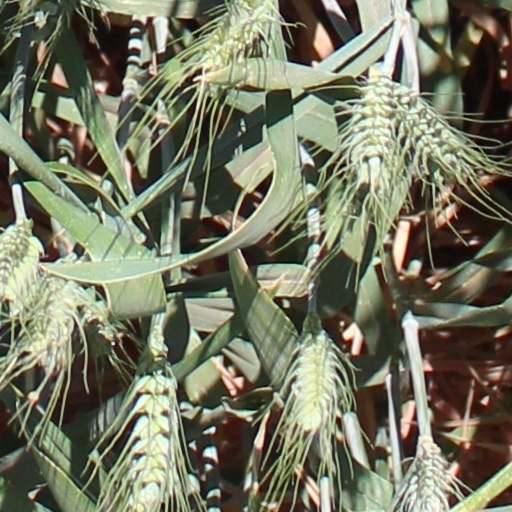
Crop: wheat